Supermarine Spitfire operational history

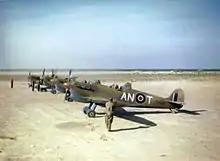
Spitfire Vc(trop) of No. 417 Squadron RCAF in Tunisia in 1943.

After the Réseau AGIR reported construction in occupied France in September 1943, Spitfires and other reconnaissance aircraft (five British, five American and four Canadian squadrons) photographed V-1 facilities. A photo taken by a 542 Squadron Spitfire on 3 October 1943 depicted the Siracourt V-1 bunker (bombed January 1944), and sortie E/463 on 3 November 1943 over Bois Carré by a No. 170 Squadron RAF aircraft was the first to detect "ski-shaped buildings 240–270 feet long". As on 21 October, photo-reconnaissance sorties on 4 December 1943 to cover the whole of Northern France were conducted before the 5 December start of "Crossbow Operations Against Ski Sites". Despite Crossbow bombings, camouflaged "modified" sites were first discovered 26 April 1944 (61 modified sites were photographed by 6 June). Photos on 10 June depicting that the sites were being activated allowed image interpreters to predict the sites could launch within three days (V-1 flying bomb operations began on the night of 12/13 June 1944).